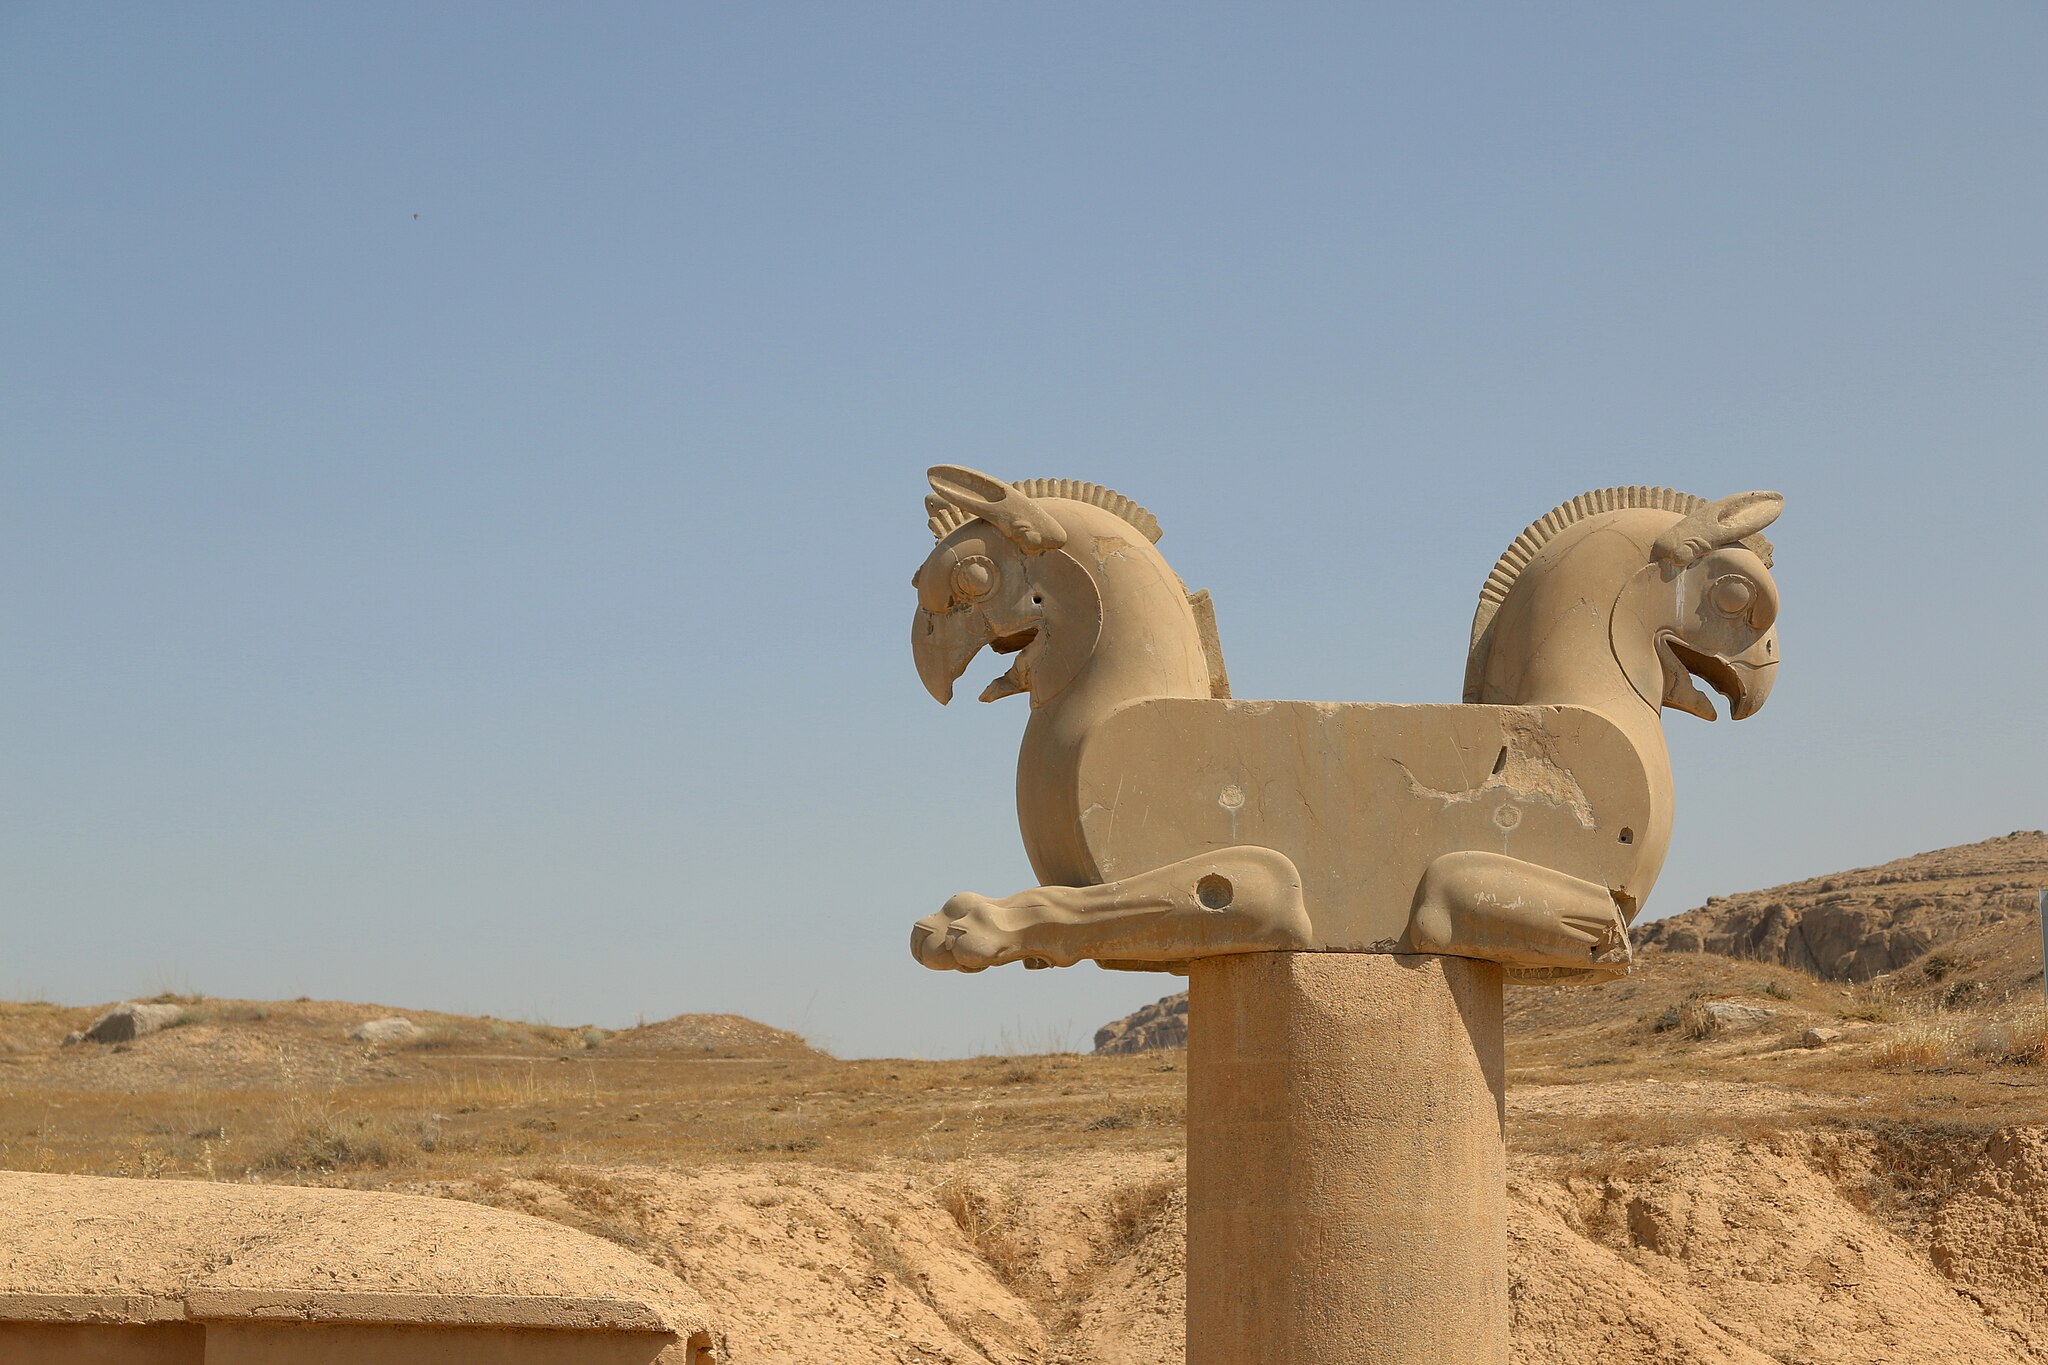
Title: Animal Sculpture in Perspolis
Date: 2016-05-21 10:45:38
Categories: Images from Wiki Loves Monuments 2019, Self-published work, Cultural heritage monuments in Iran with known IDs, Griffin capitals in Persepolis, Uploaded via Campaign:wlm-ir, 2016 in Persepolis, Iran photographs taken on 2016-05-21, Images from Wiki Loves Monuments 2019 in Iran, Images from Wiki Loves Monuments missing SDC depicts, Images from Wiki Loves Monuments missing SDC location of creation, Cultural heritage monuments in Iran missing SDC location of creation, Cultural heritage monuments in Iran missing SDC depicts